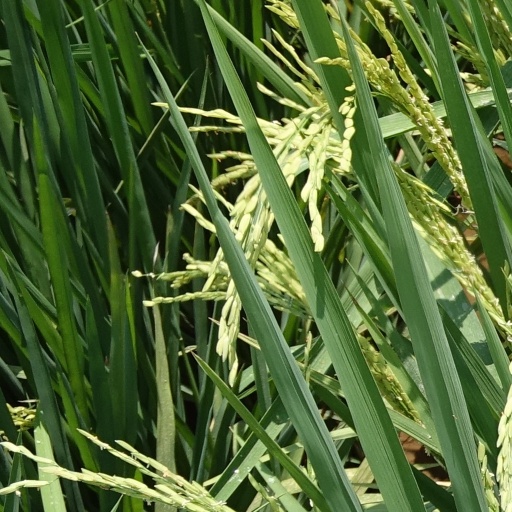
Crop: rice